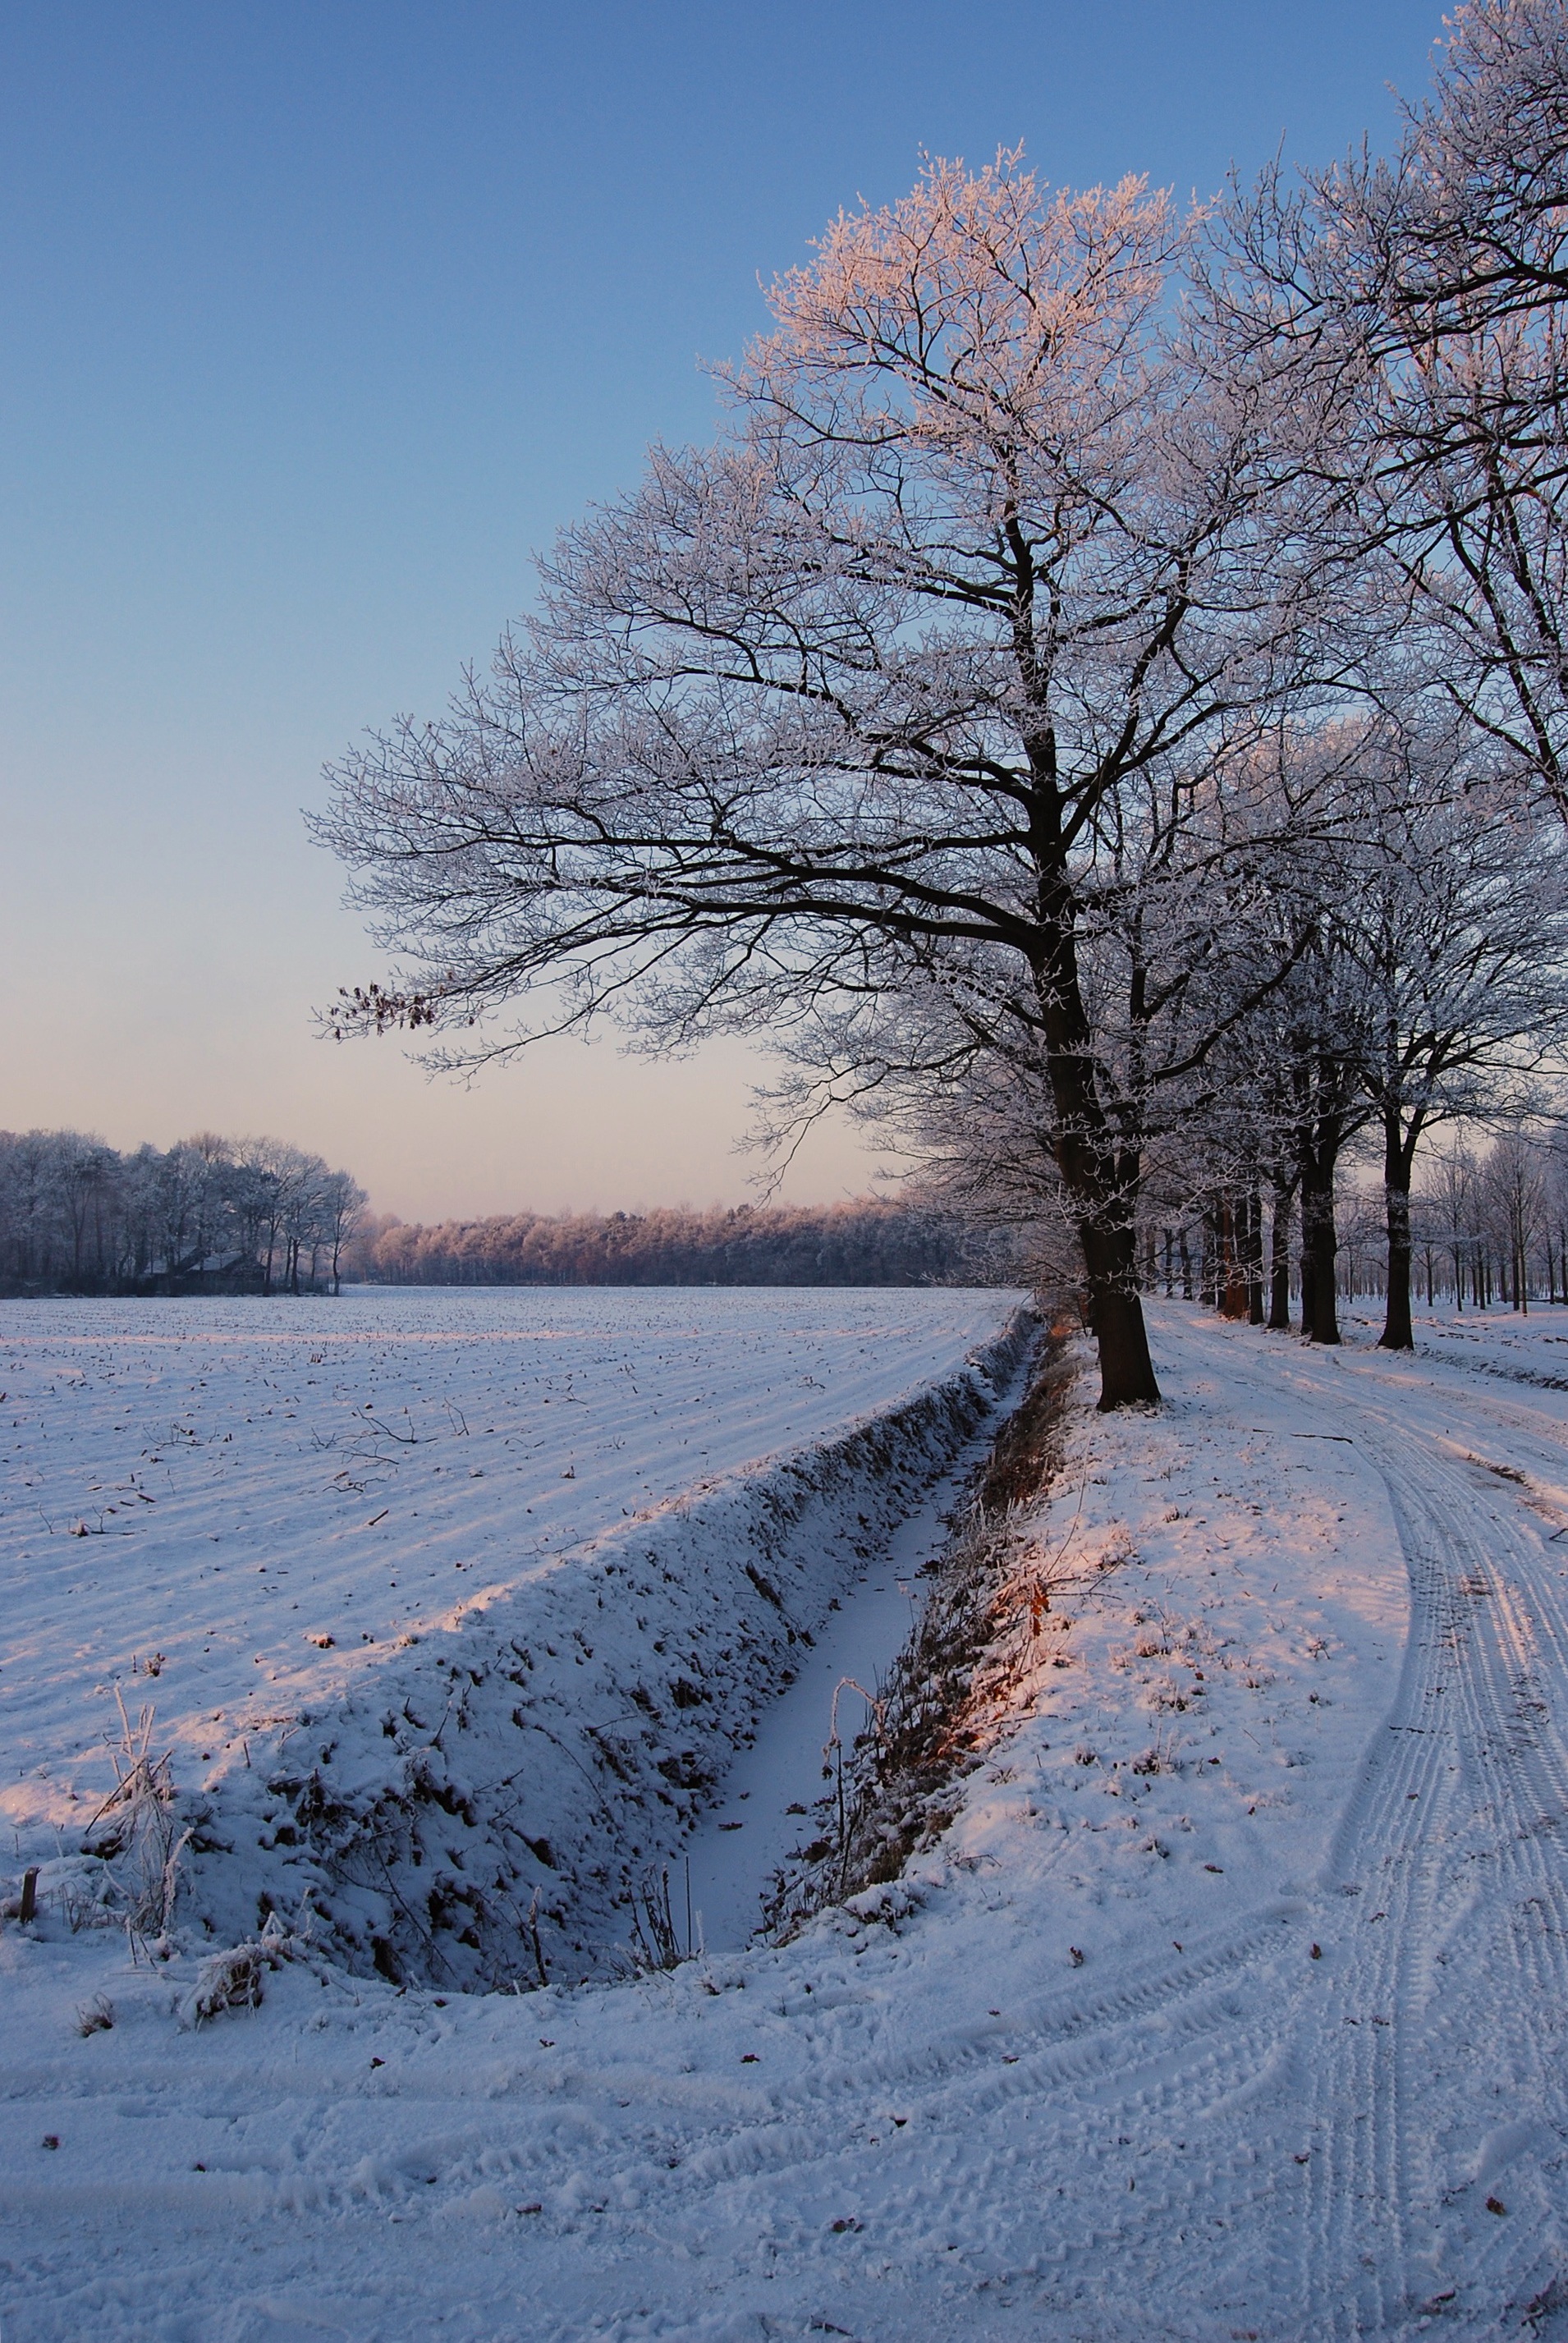
landscape, tree, nature, branch, snow, cold, winter, plant, white, air, morning, flower, frost, ripe, ice, heaven, pasture, weather, snowy, freeze, frozen, blue, season, blue sky, winter landscape, trees, branches, december, ditch, freezing, snow landscape, atmospheric phenomenon, woody plant